Last Girl on Earth

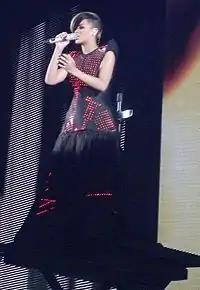
Performing "Russian Roulette" during the tour premiere in Antwerp

In an interview with "Entertainment Tonight", Rihanna explained the tour's title. She stated, "I like to think about myself as 'The Last Girl on Earth' because sometimes people make decisions based on the outlook of others and, you know, to me, my life is my life. It's my world, and I'm going to live it the way I want to. That's how I think about everything, that way I'm focused on me, and my work. It's a really narrow space, a focus."